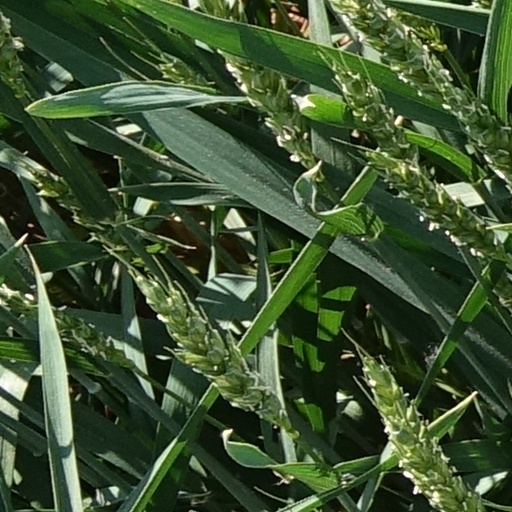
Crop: wheat